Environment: real
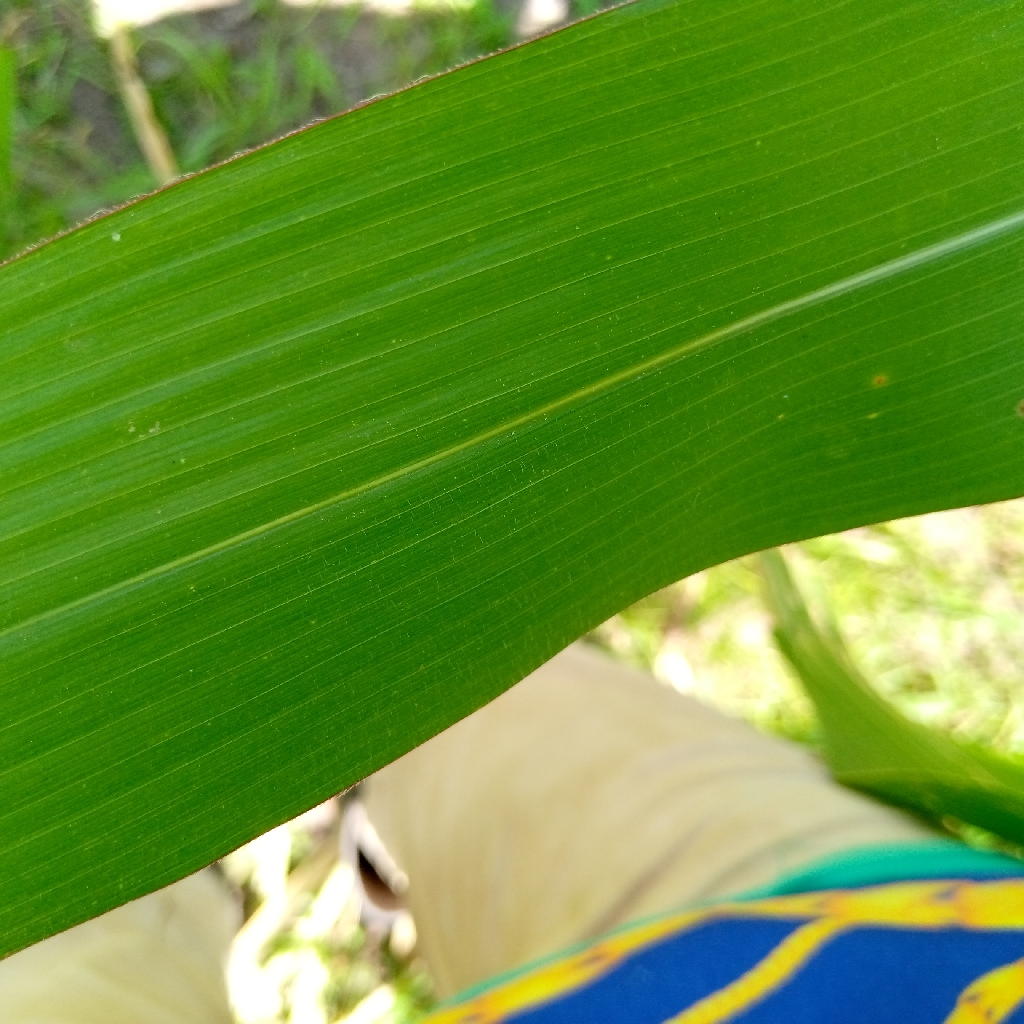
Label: healthy